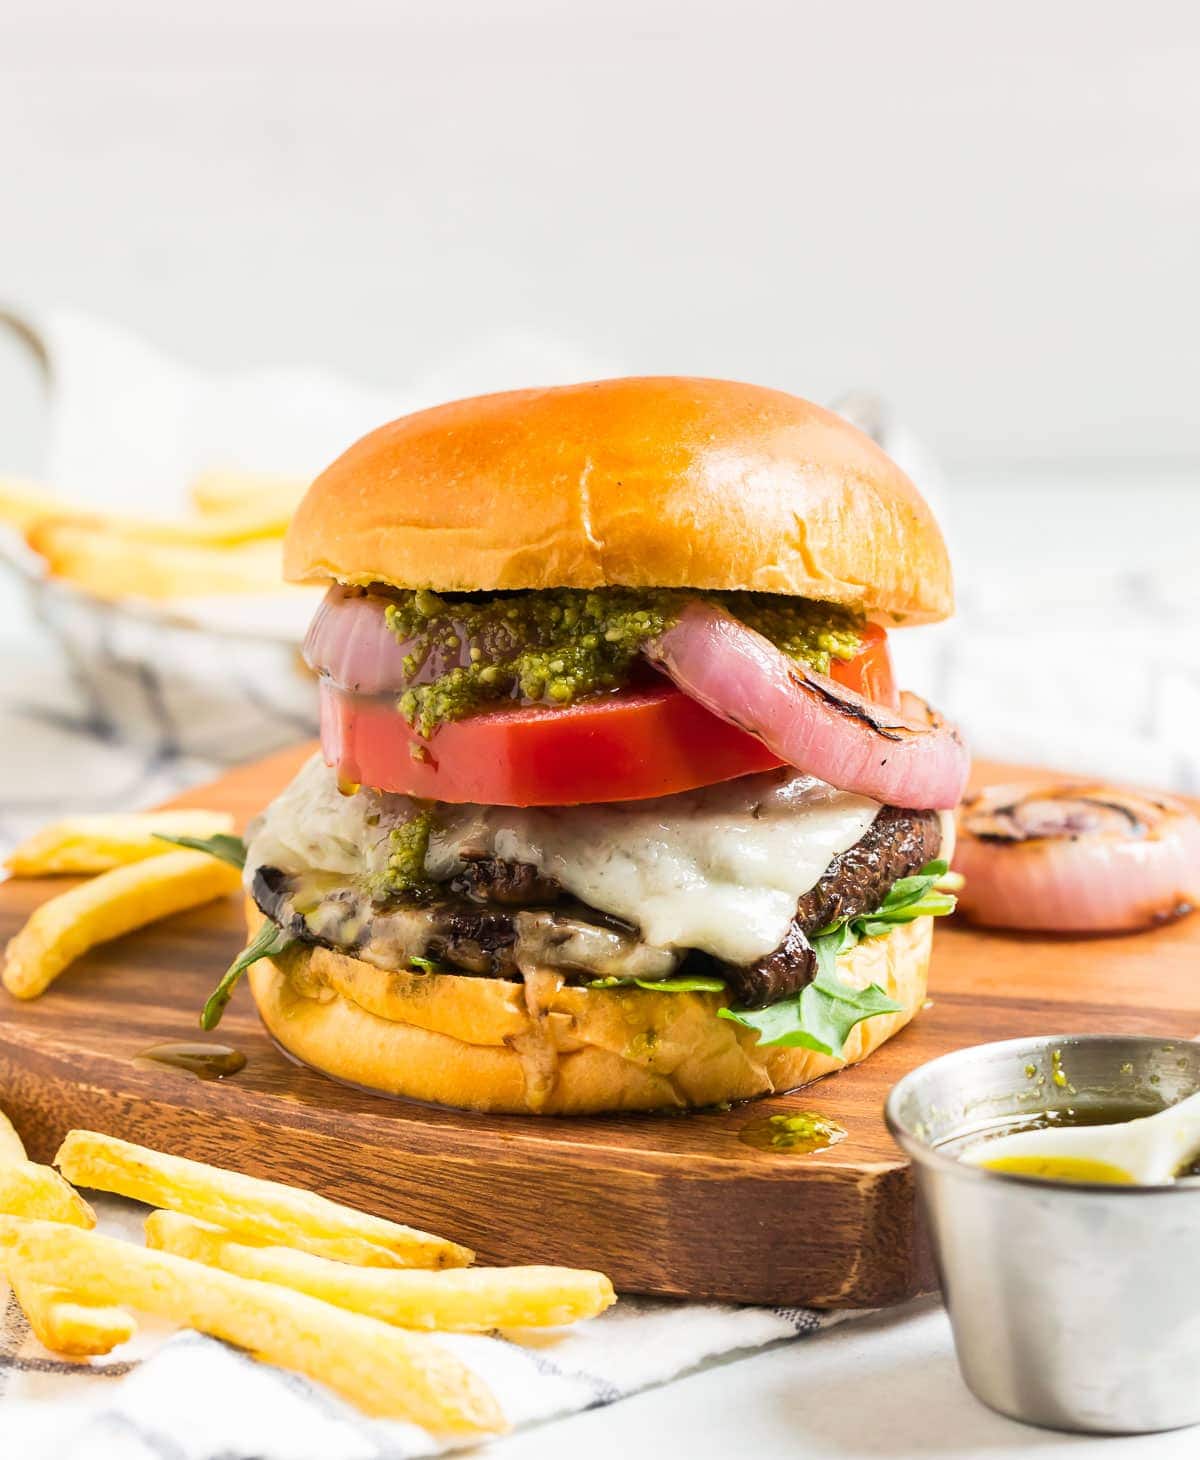
Dish: burger